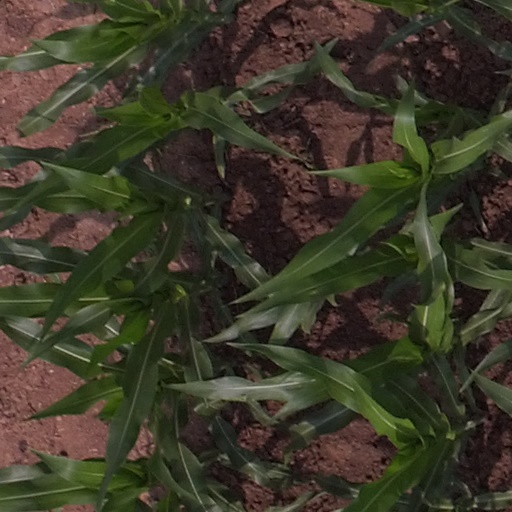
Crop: maize; corn